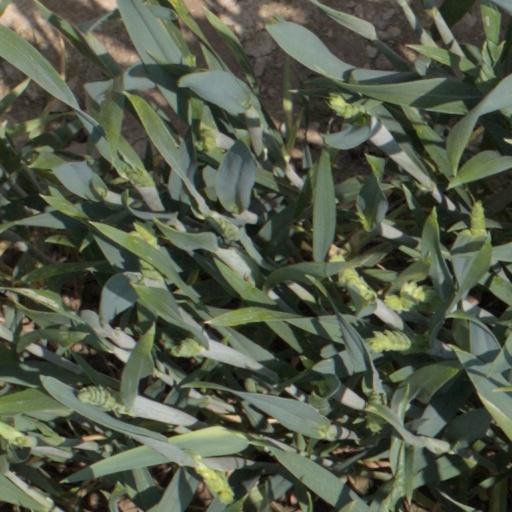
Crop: wheat